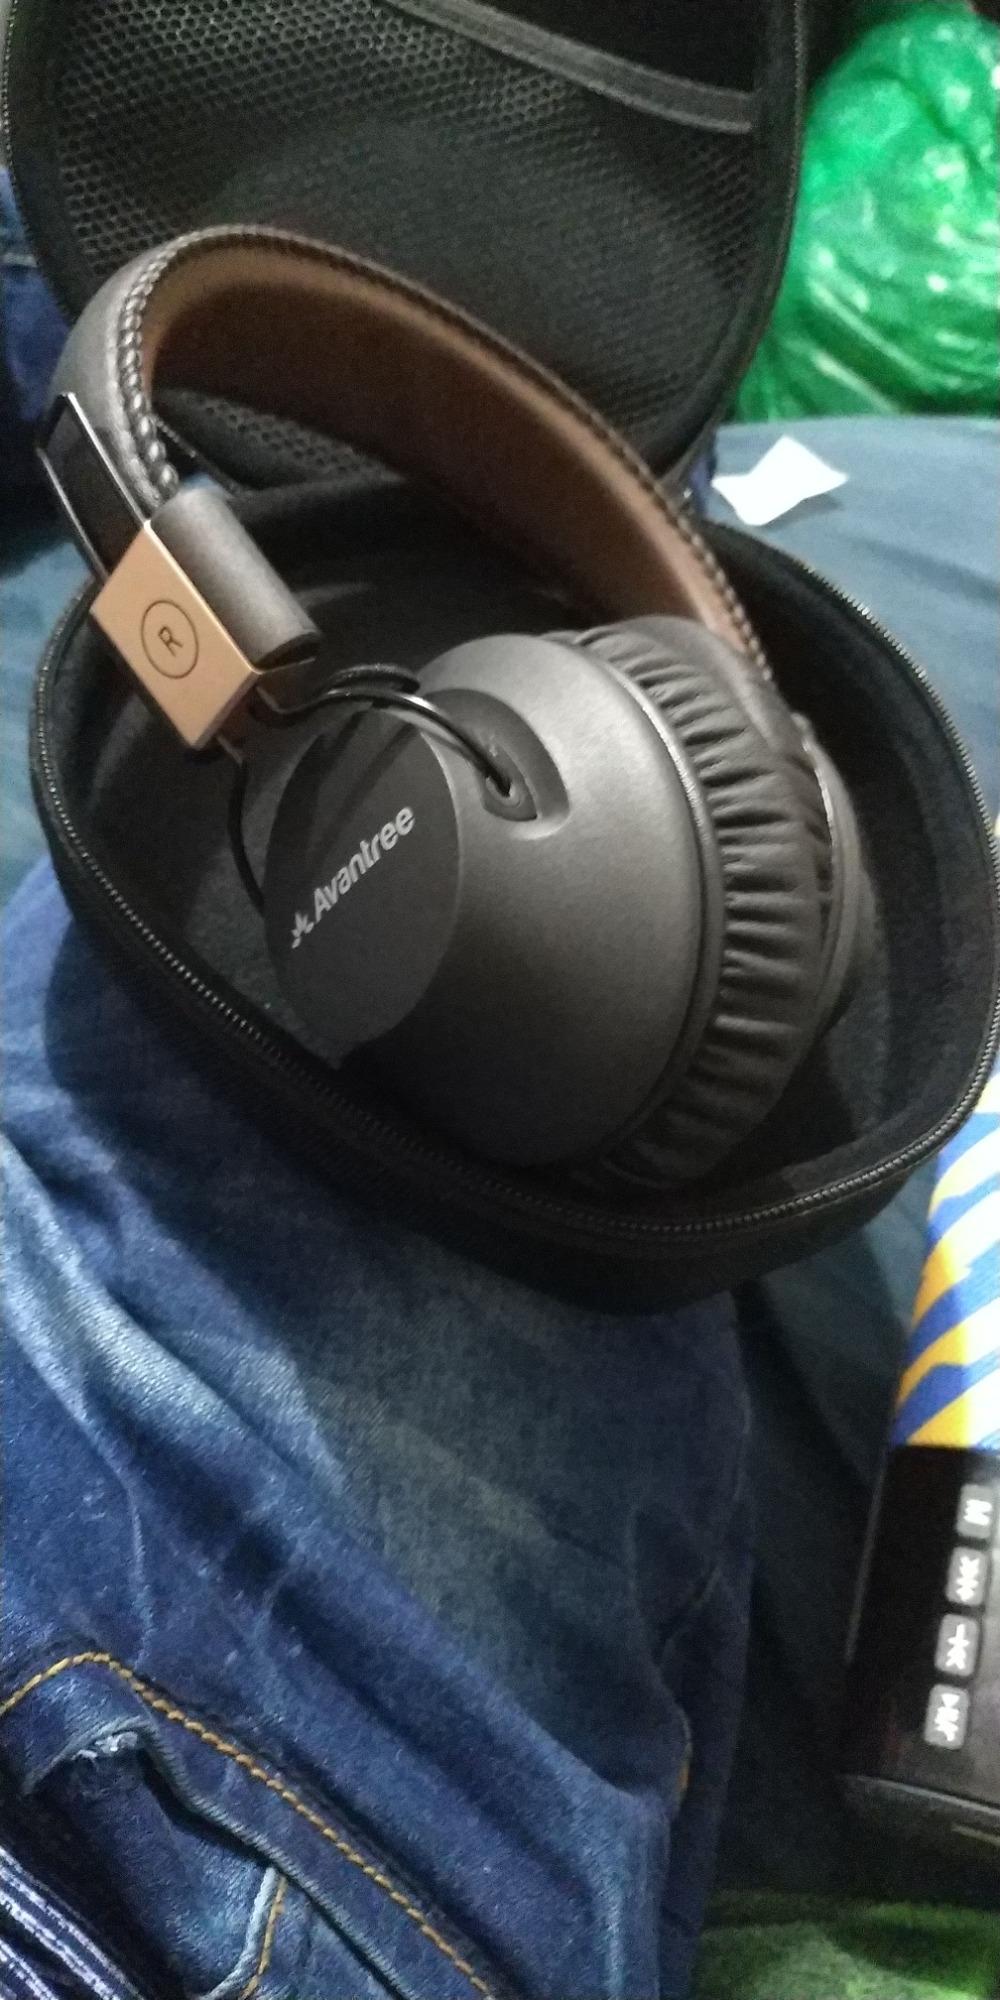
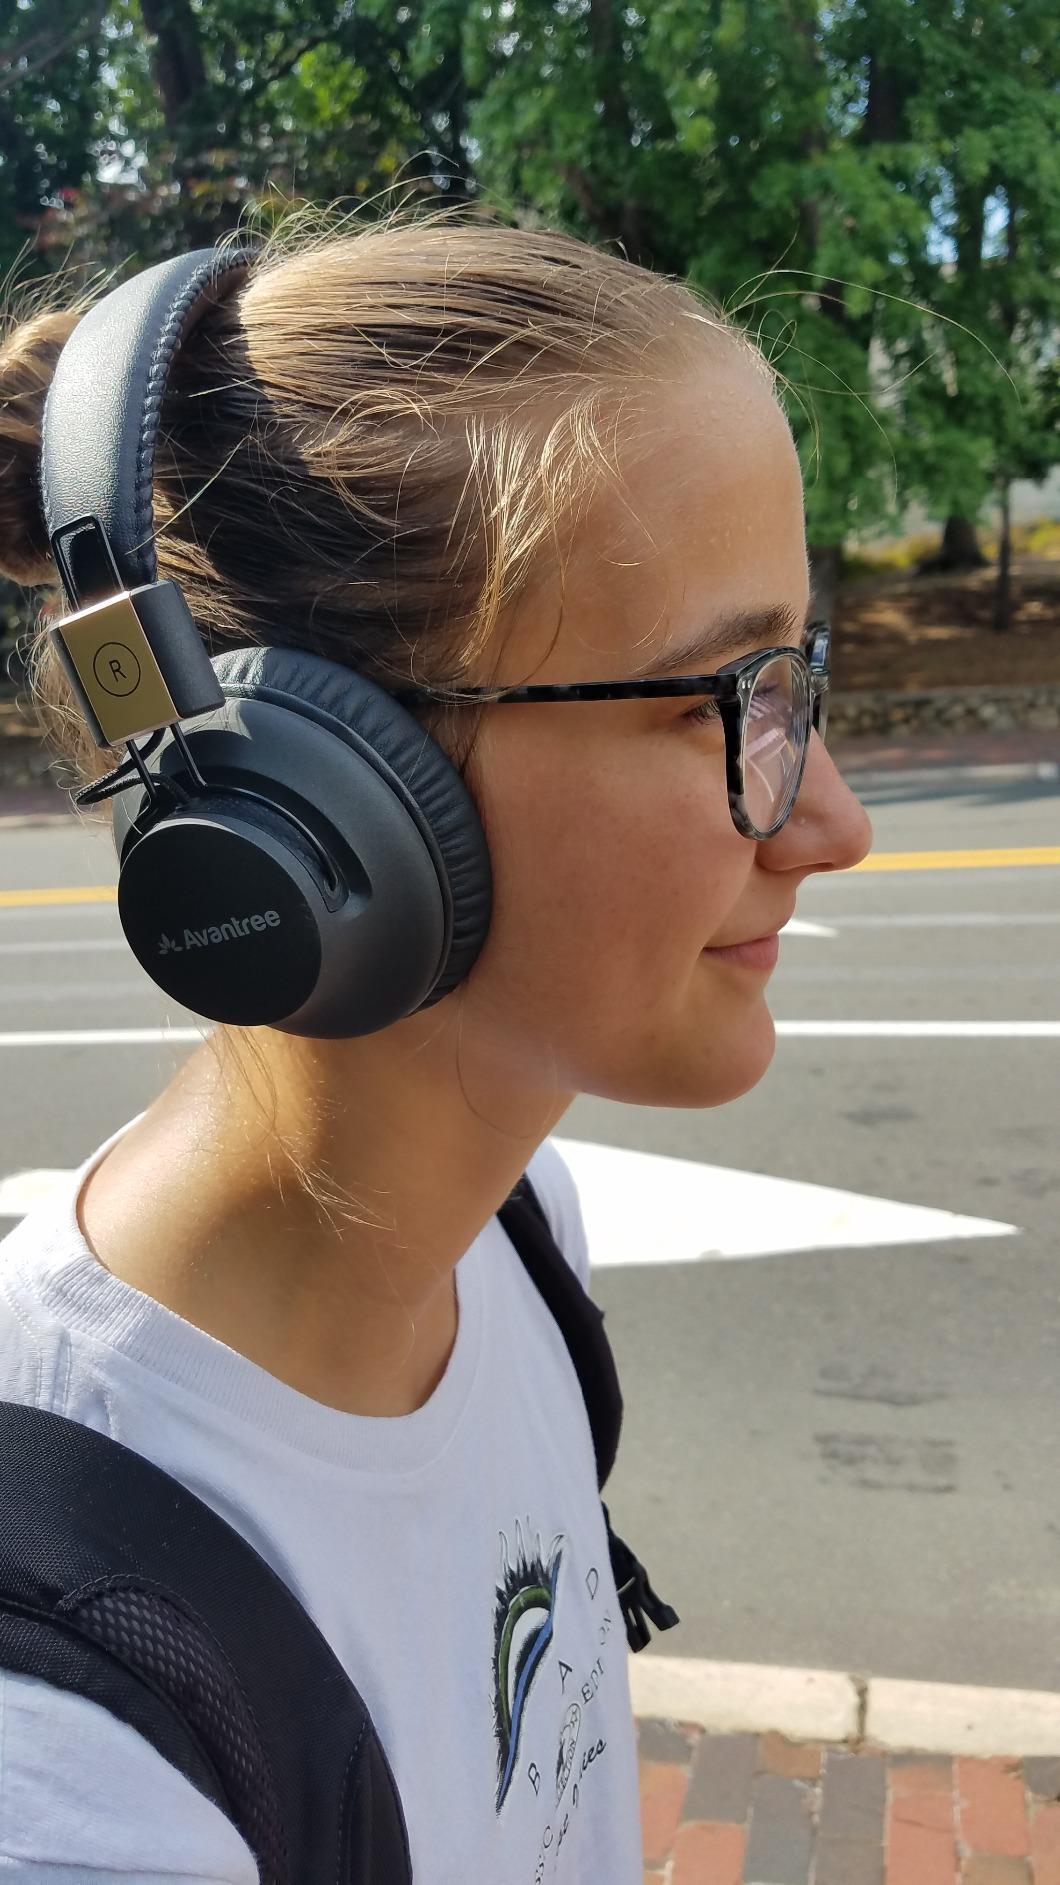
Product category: headphones
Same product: yes